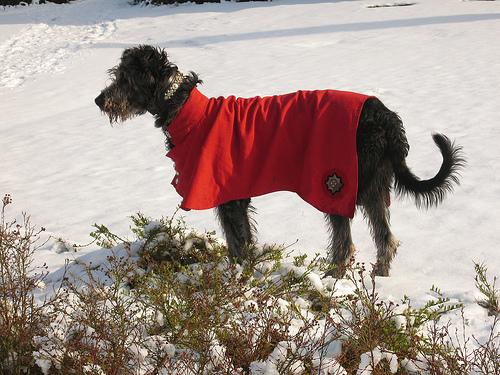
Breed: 224-n000039-Irish_wolfhound